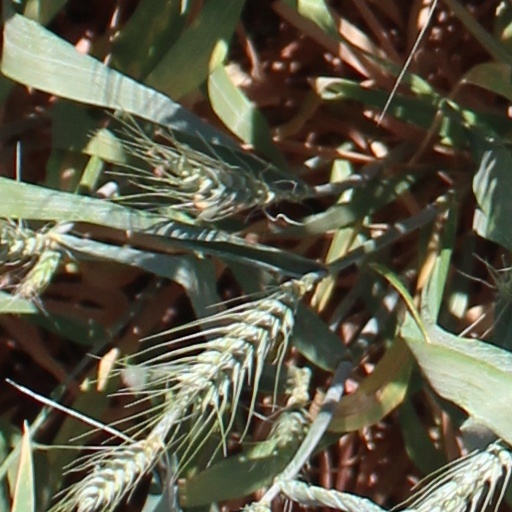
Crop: wheat